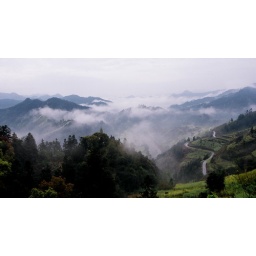
morning in Shitan, the clouds are all through the mountains